Veneto

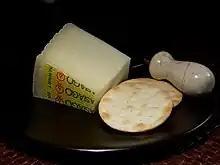
Asiago cheese and crackers

After a phase of development of Gothic art, with the creation of important works including the Ca' d'Oro and the Doge's Palace in Venice, and the churches of Santa Maria Gloriosa dei Frari and of Saints John and Paul in Venice, the influence of the Renaissance ushered in a new era. In addition to Donatello, an important Venetian Renaissance artist was Andrea Mantegna (1431–1506), whose most important work in Veneto is perhaps the "San Zeno Altarpiece", found in Verona. With the mainland expansion of the Venetian Republic and the consolidation of its institutions, there was also an artistic development of exceptional stature: Mantegna, Vittore Carpaccio, Giovanni Bellini, Cima da Conegliano, Pordenone laid the foundations for what would be the age of Venetian painting.